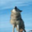
Label: wolf